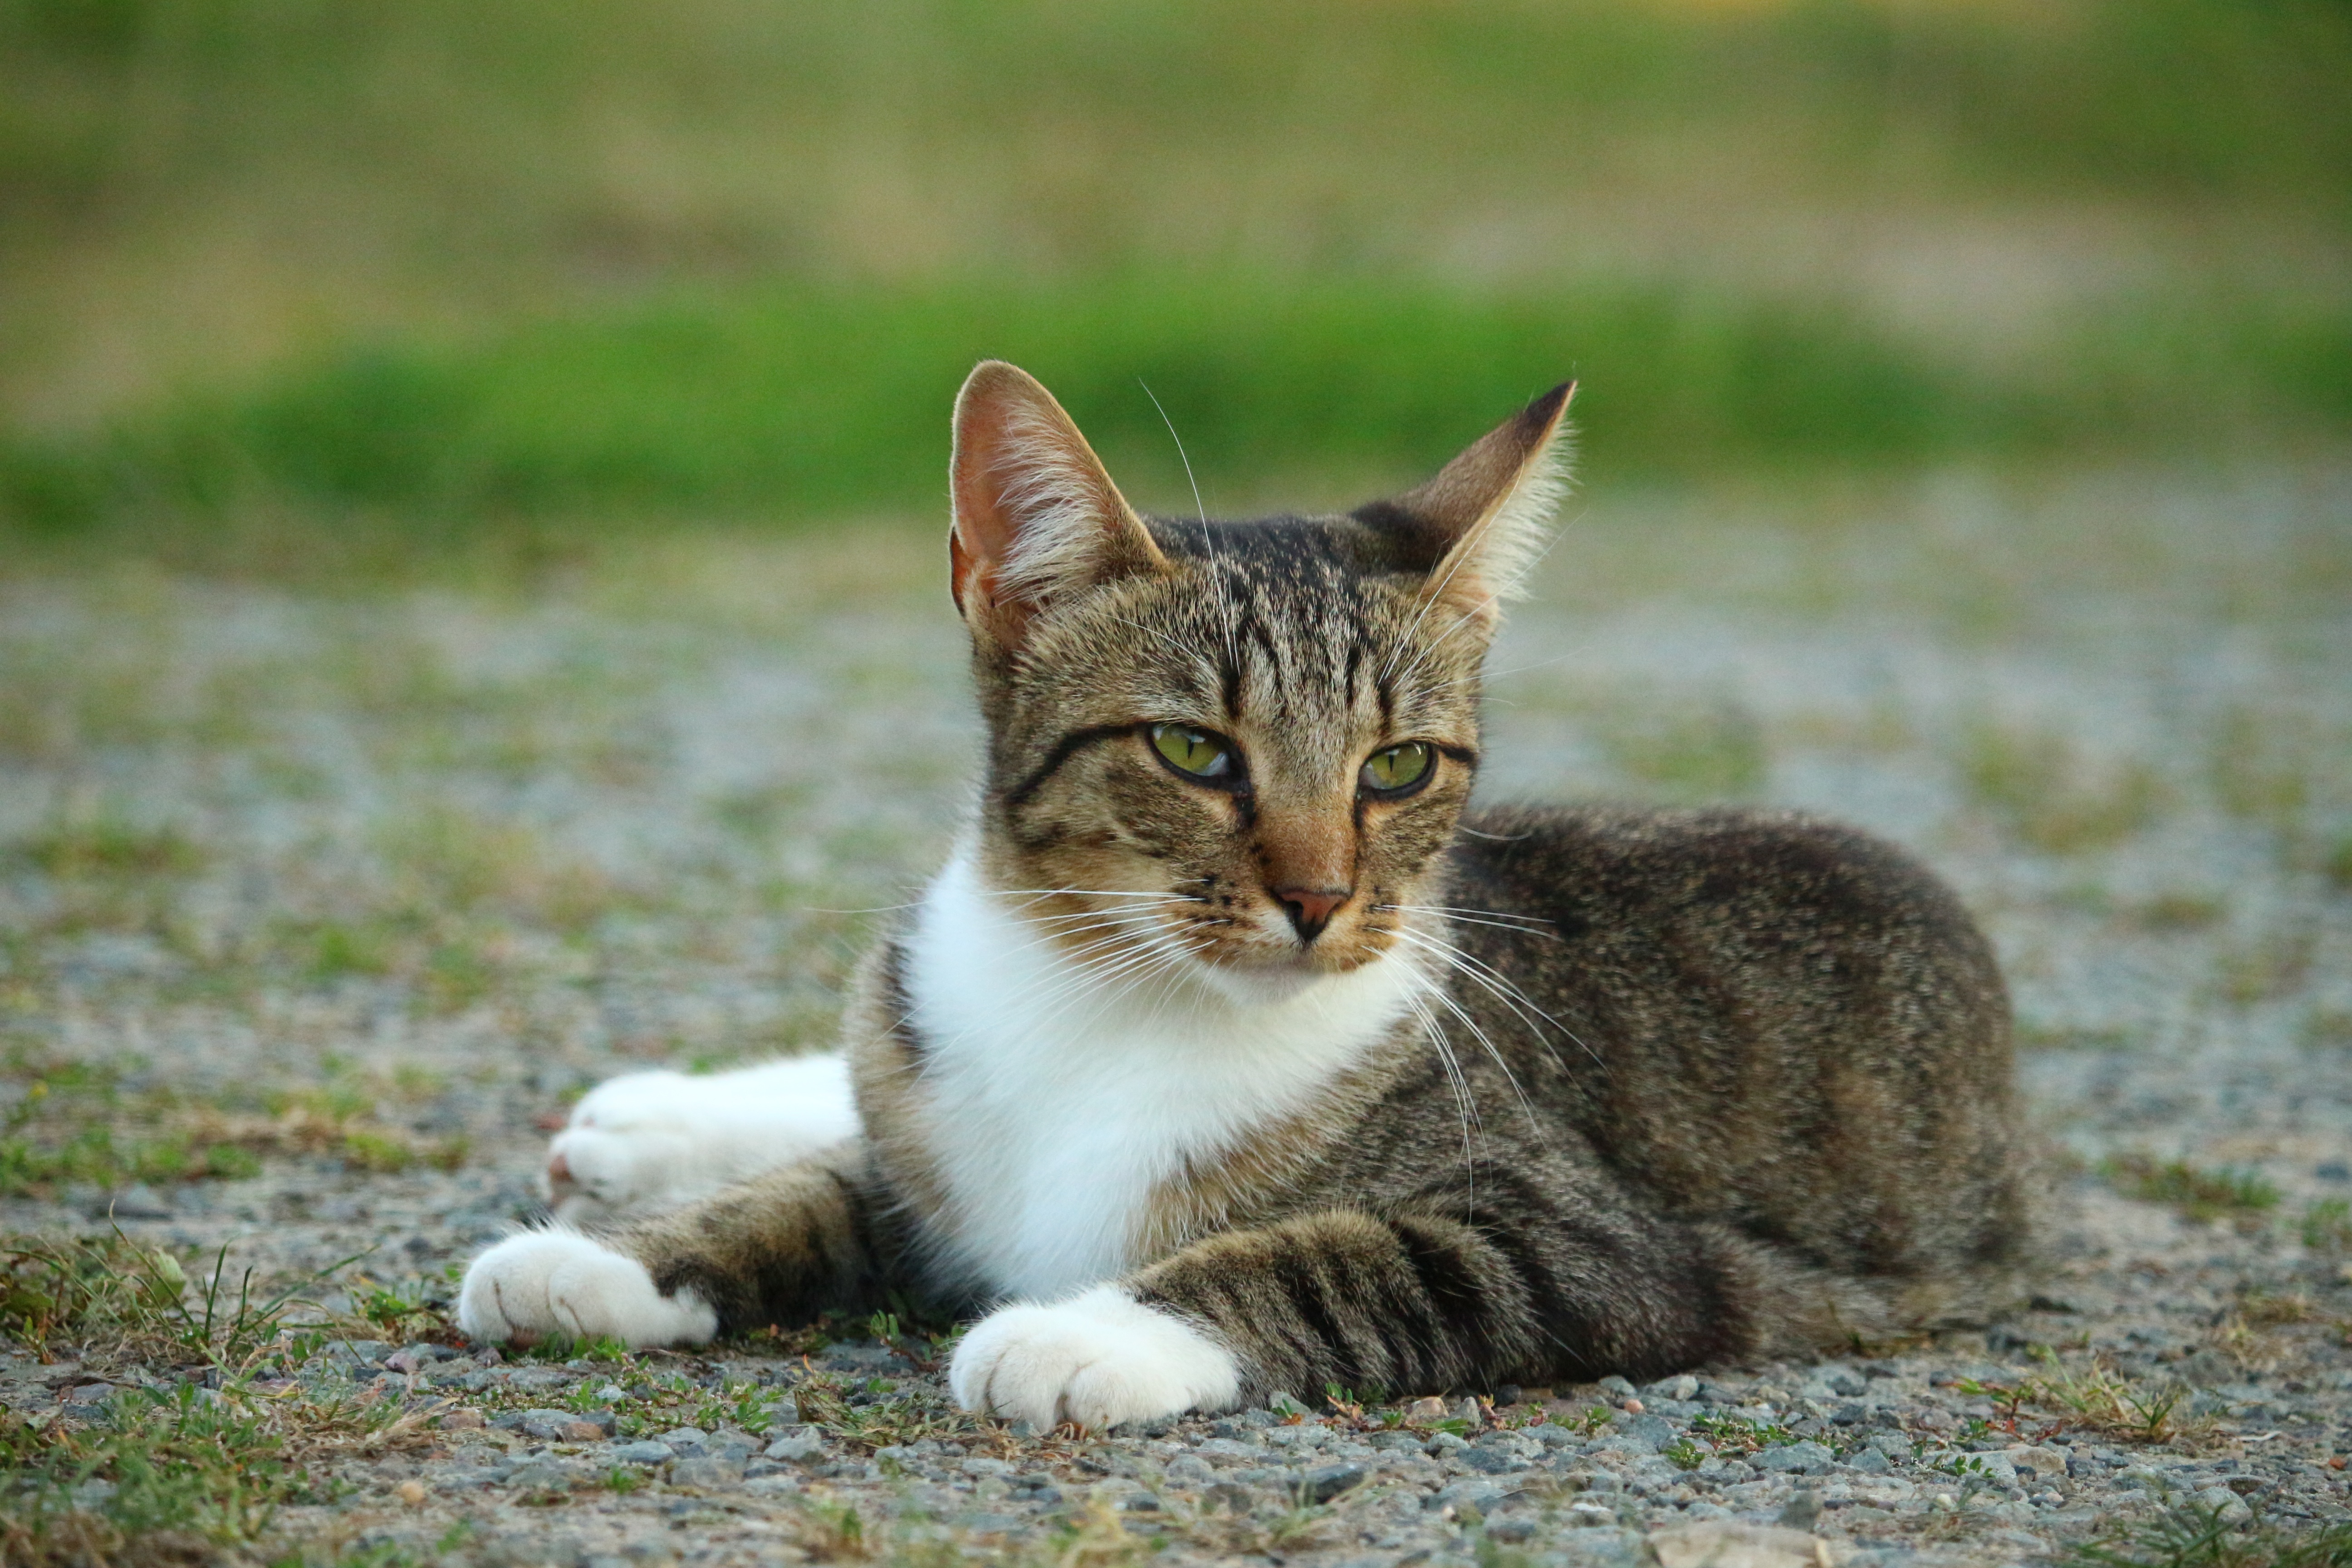
grass, kitten, cat, mammal, fauna, whiskers, vertebrate, mieze, domestic cat, mackerel, tiger cat, tabby cat, european shorthair, wild cat, small to medium sized cats, cat like mammal, carnivoran, domestic short haired cat, pixie bob, rusty spotted cat